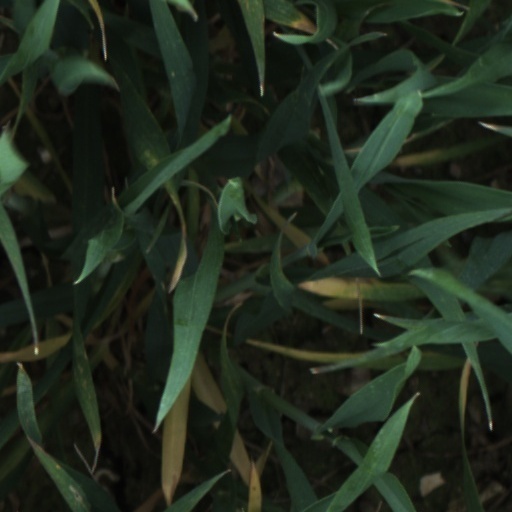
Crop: wheat